Rodney Alcala

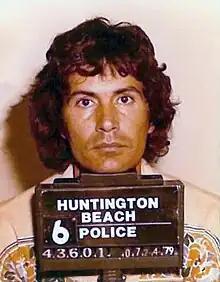
July 1979 mugshot of Alcala

Rodney James Alcala (born Rodrigo Jacques Alcala; August 23, 1943 – July 24, 2021), also known as John Berger and John Burger, was an American serial killer and convicted sex offender who was sentenced to death in California for five murders committed between 1977 and 1979. He pleaded guilty and received a sentence of twenty-five years to life for two further murders committed in New York State. He was also indicted for one murder in Wyoming, although the charges filed there were dropped. While Alcala has been conclusively linked to nine murders, the true number of victims remains unknown and could be as high as 130.